Elle Macpherson

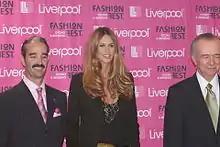
Macpherson in September 2008 at Fashion Fest

During the 1980s, Macpherson's profile quickly rose, and she appeared on the cover and in the pages of major magazines including "Elle", "Harper's Bazaar", "Marie Claire", "Vogue", "Cosmopolitan", "Tatler", "GQ", "Allure, Mademoiselle", "Glamour", "Time", "L'Officiel", "Flare", "Maxim" and "New York". She cemented her high-profile image through frequent appearances in "Elle"; she was featured on numerous covers and appeared in every issue for six straight years. During that time, at the age of 21, she married Gilles Bensimon, the creative director of "Elle". In 1985, Macpherson became the longtime face of luxury French skin care company Biotherm.